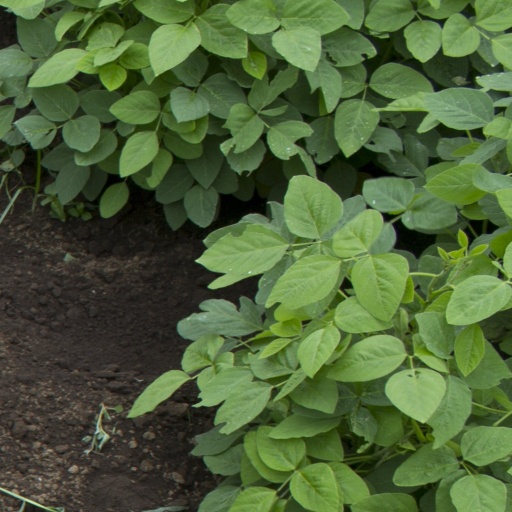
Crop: soybean